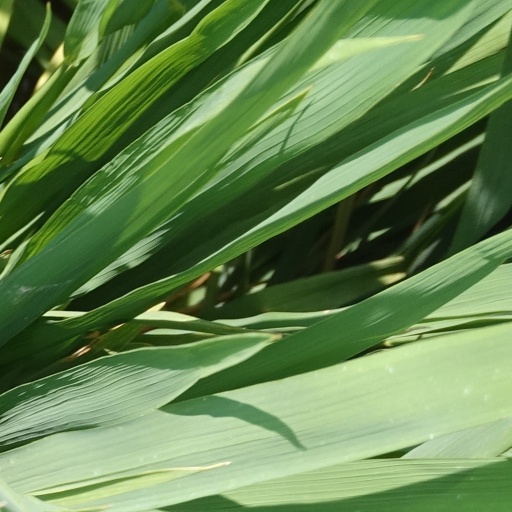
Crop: rice